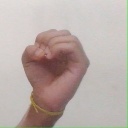
अक्षर: ऊ